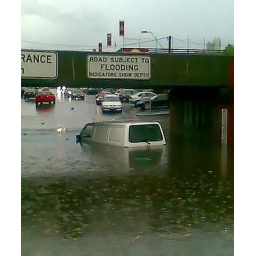
A van sits stranded under a bridge in South Melbourne.